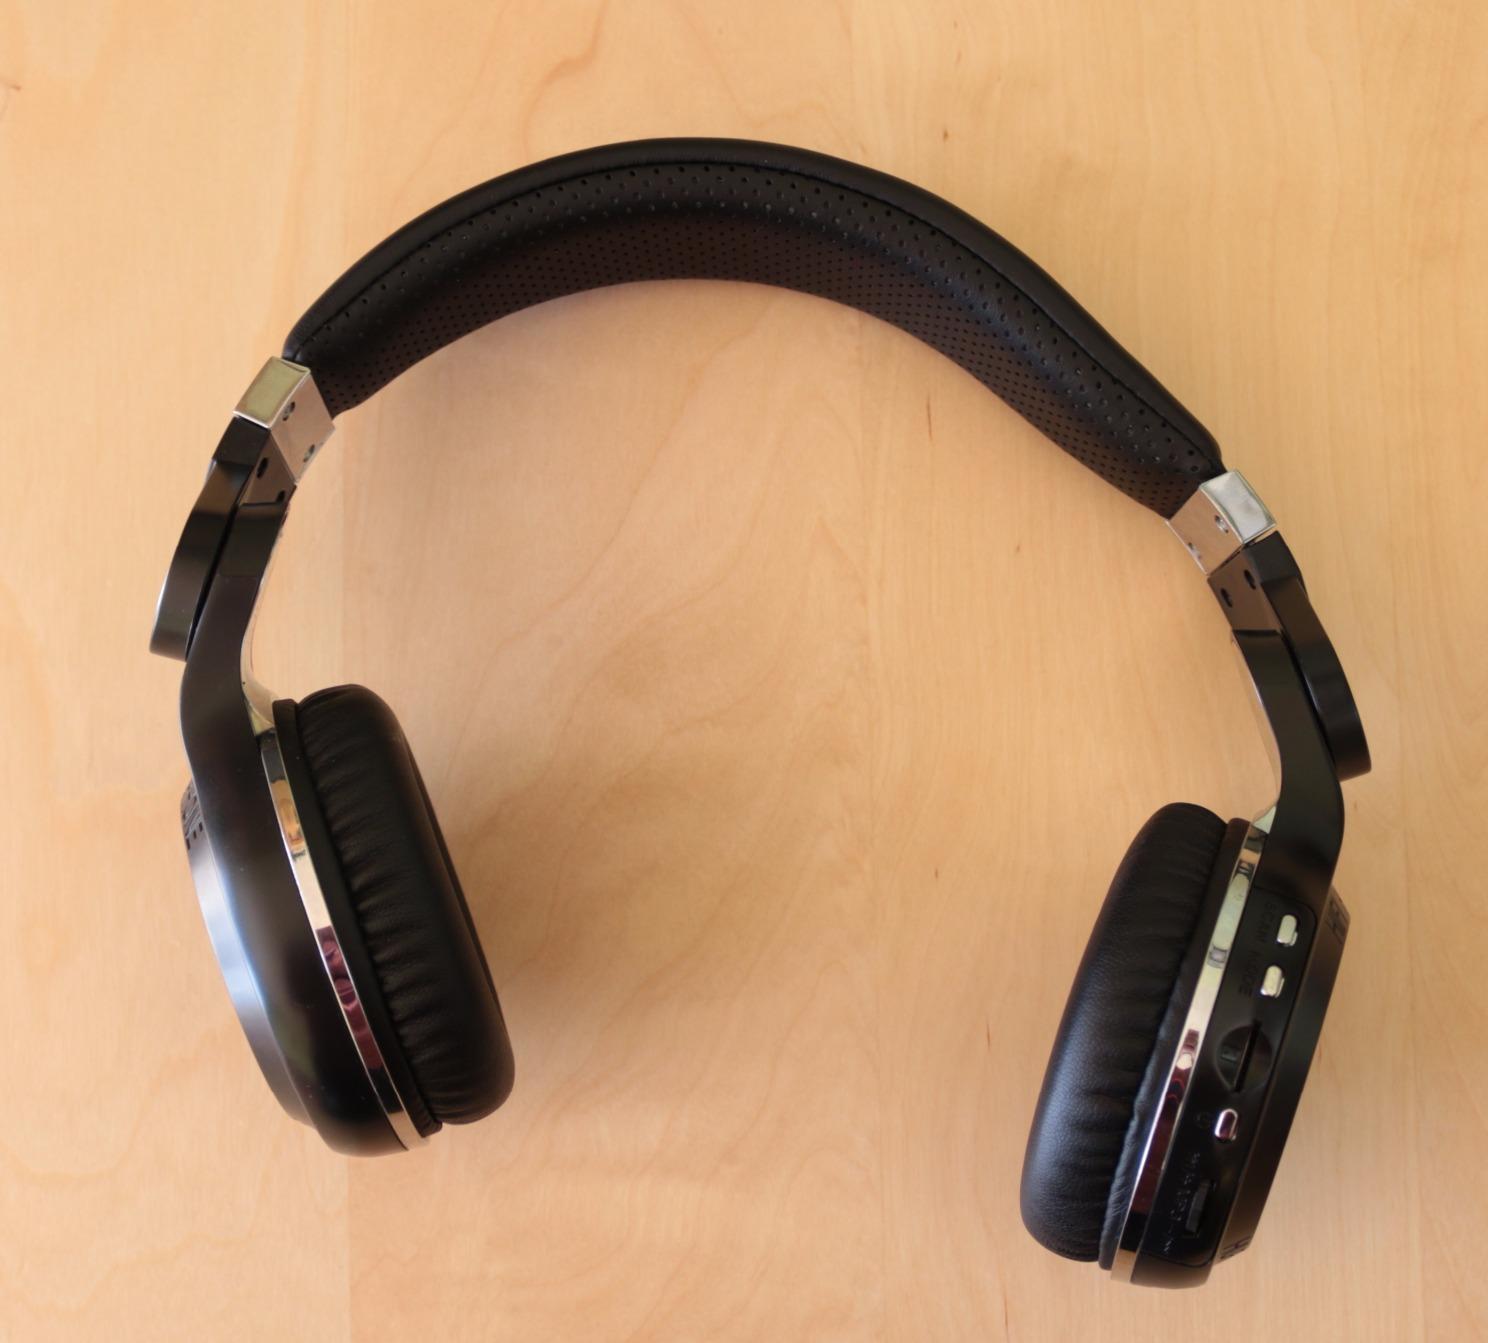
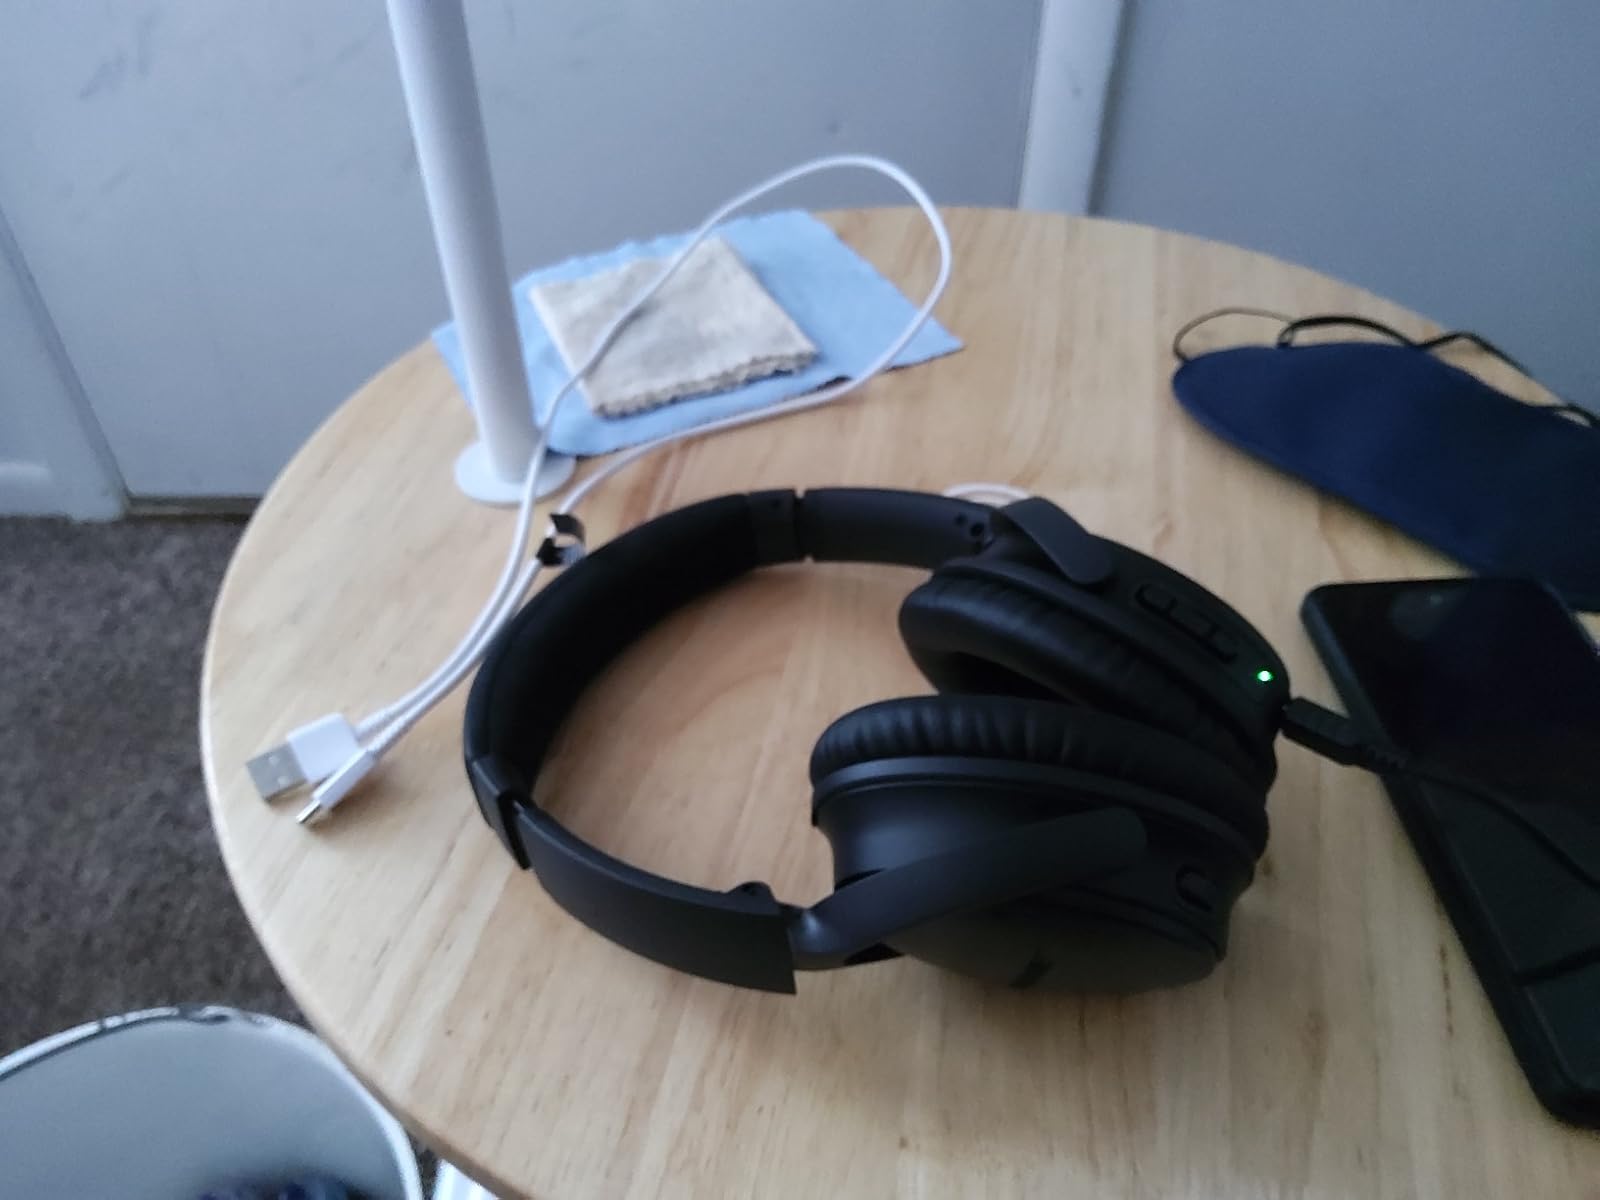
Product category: headphones
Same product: no